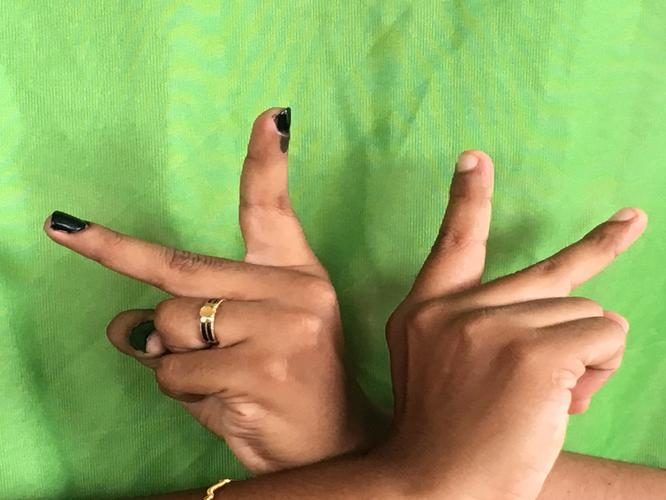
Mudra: Kartariswastika
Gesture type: double_hand